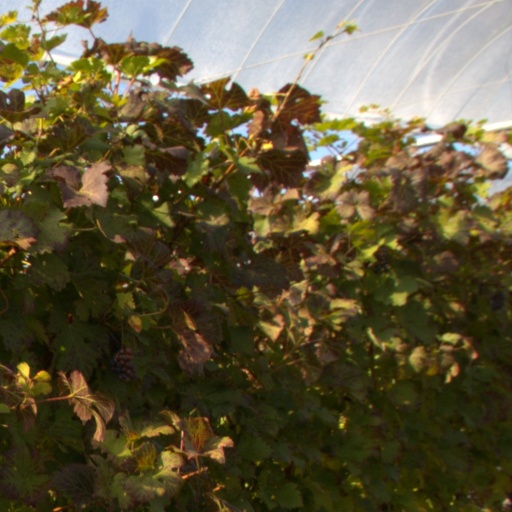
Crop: grape